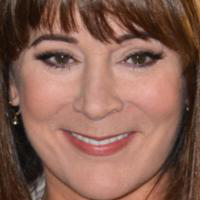
Age group: age 56-65